Love Thy Neighbour (Australian TV series)

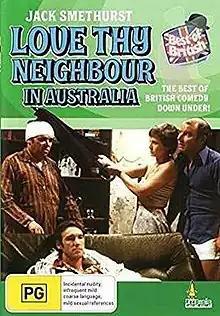
Region 4 DVD release, with "In Australia" subtitle to distinguish from the British series

Love Thy Neighbour is a seven-episode Australian television sitcom which debuted on ATN-7 in Sydney on 9 April 1980. Most of the episodes were broadcast in Melbourne beginning the following month. It was produced as a sequel to the British series "Love Thy Neighbour" (1972–1976) featuring one of the major protagonists Eddie Booth (Jack Smethurst). The central concept is that Eddie has relocated to Australia and intends to send for his wife and child once he has settled. While the earlier series had focused on Eddie's rivalry with his neighbour Bill Reynolds, the sequel focused on a new set of relationships unrelated to the original show's premise. Here, he is boarding with a married couple, Joyce and Bernard, and conflicting with his Dutch-Australian next door neighbour, Jim Lawson, played by Russell Newman. External scenes were shot in Auburn Road, Auburn NSW with 191 Auburn Road serving as Joyce, Bernard and Eddie's home.